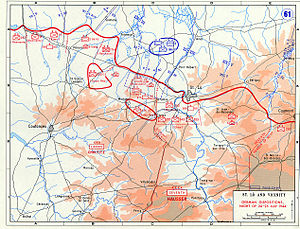
Operation Cobra / Planlægning
Tyske stillinger om natten mellem 24.-25. juli 1944
Operation Cobra var kodenavnet på en offensiv, som blev igangsat af 1. amerikanske armé under general Omar Bradley otte uger efter landgangen i Normandiet på D-Dag under 2. verdenskrig. Operationens hensigt var at trænge gennem det tyske forsvar, som holdt styrkerne indespærret i brohovedet i Normandiet, mens den tyske hær var optaget af den britiske og canadiske aktivitet omkring byen Caen. Efter et gennembrud ville 1. armé kunne trænge ind i Bretagne, oprulle de tyske flanker og befri sig for de begrænsninger, der fulgte med at operere i det normanniske bocage-landskab.